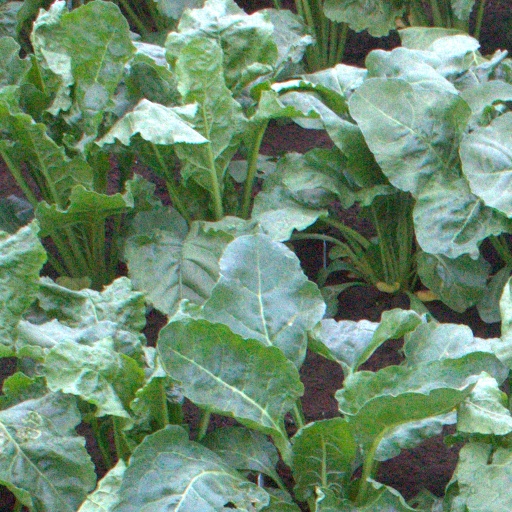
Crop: sugar beet